The Little Cafe (1919 film)

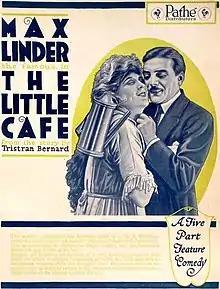
Ad for the 1920 American release

The Little Cafe (French: Le petit café) is a 1919 French silent comedy film directed by Raymond Bernard and starring Max Linder, Armand Bernard and Joffre. It was based on the 1911 play "The Little Cafe" by Tristan Bernard.